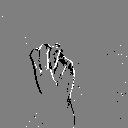
ASL letter: m